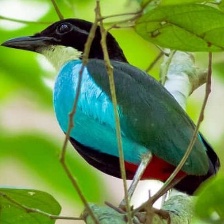
Species: AZURE BREASTED PITTA
Scientific name: PITTA STEERII